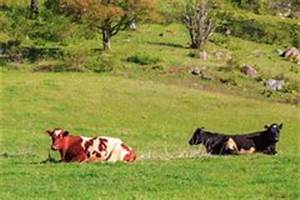
Label: cow